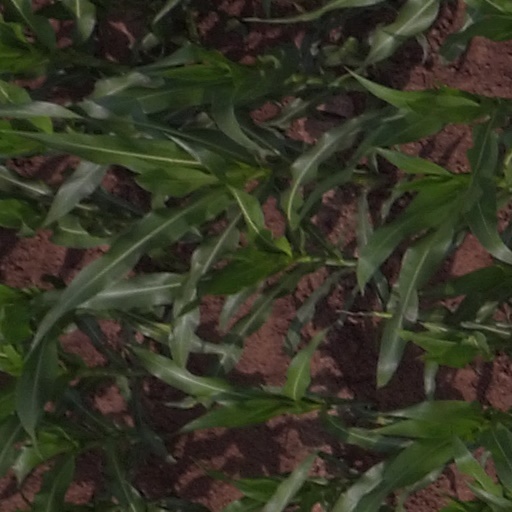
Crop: maize; corn